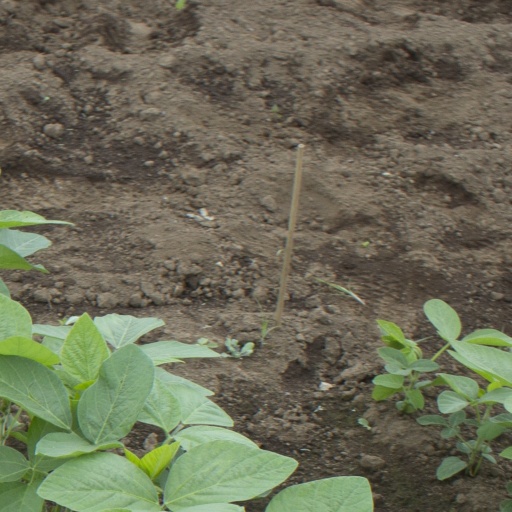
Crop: soybean